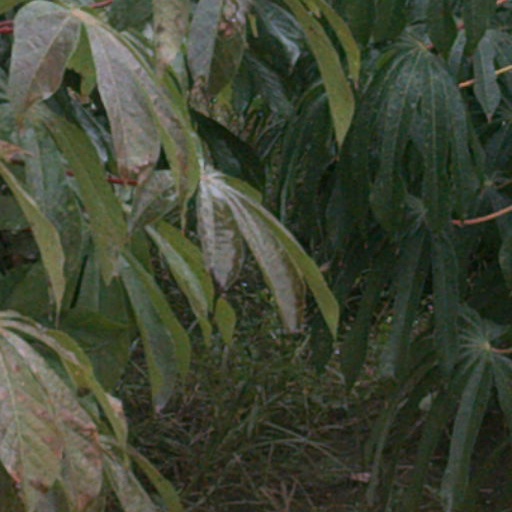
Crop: cassava